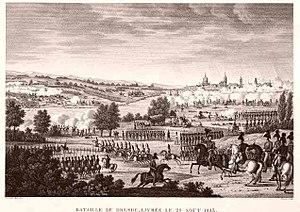
Pierre Claude Pajol, né « Pajot » le 3 février 1772 à Besançon et mort le 20 mars 1844 à Paris, est un général d'Empire et homme politique français. Il est l'une des grandes figures de la cavalerie légère de Napoléon Iᵉʳ.
Edme Bovinet est un graveur à l'eau-forte, au burin et en taille-douce, également éditeur et marchand d'estampes actif à Paris, français né en 1767 à Bricon près de Chaumont, mort en 1832 à Creil.
Le Médecin de campagne est un roman d'Honoré de Balzac paru en 1833. Il fait partie des Scènes de la vie de campagne de La Comédie humaine.